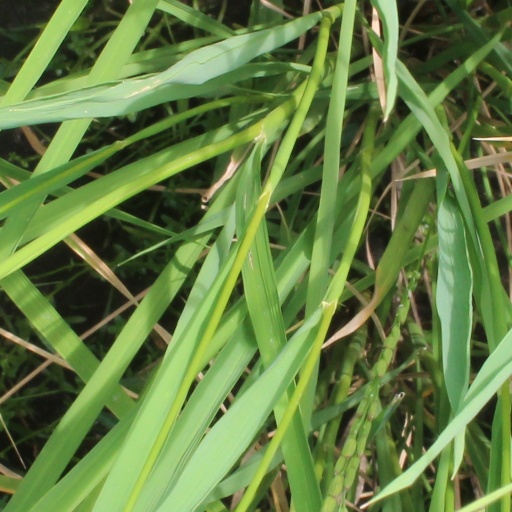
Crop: rice